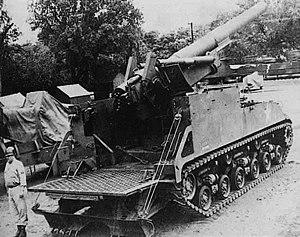
Après le succès du M12 Gun Motor Carriage, la branche d'artillerie de campagne de l'U.S Army, s'intéressa davantage à l'exploitation d'un canon automoteur lourd pour équiper ses bataillons d'artillerie. La production du M12 dû s'arrêter dès l'année 1944 à cause du manque de canon de modèle M1918, et il fut décidé de le remplacer par le plus récent canon de 155 mm Long Tom. Cependant le châssis M3 ne convenait plus à une telle arme, trop puissante et encombrante et le projet dut être remanié complètement en modifiant à la fois le châssis, pour celui du M4A3E8, et le canon : le projet aboutit avec le T83.